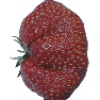
Label: Strawberry Wedge 1